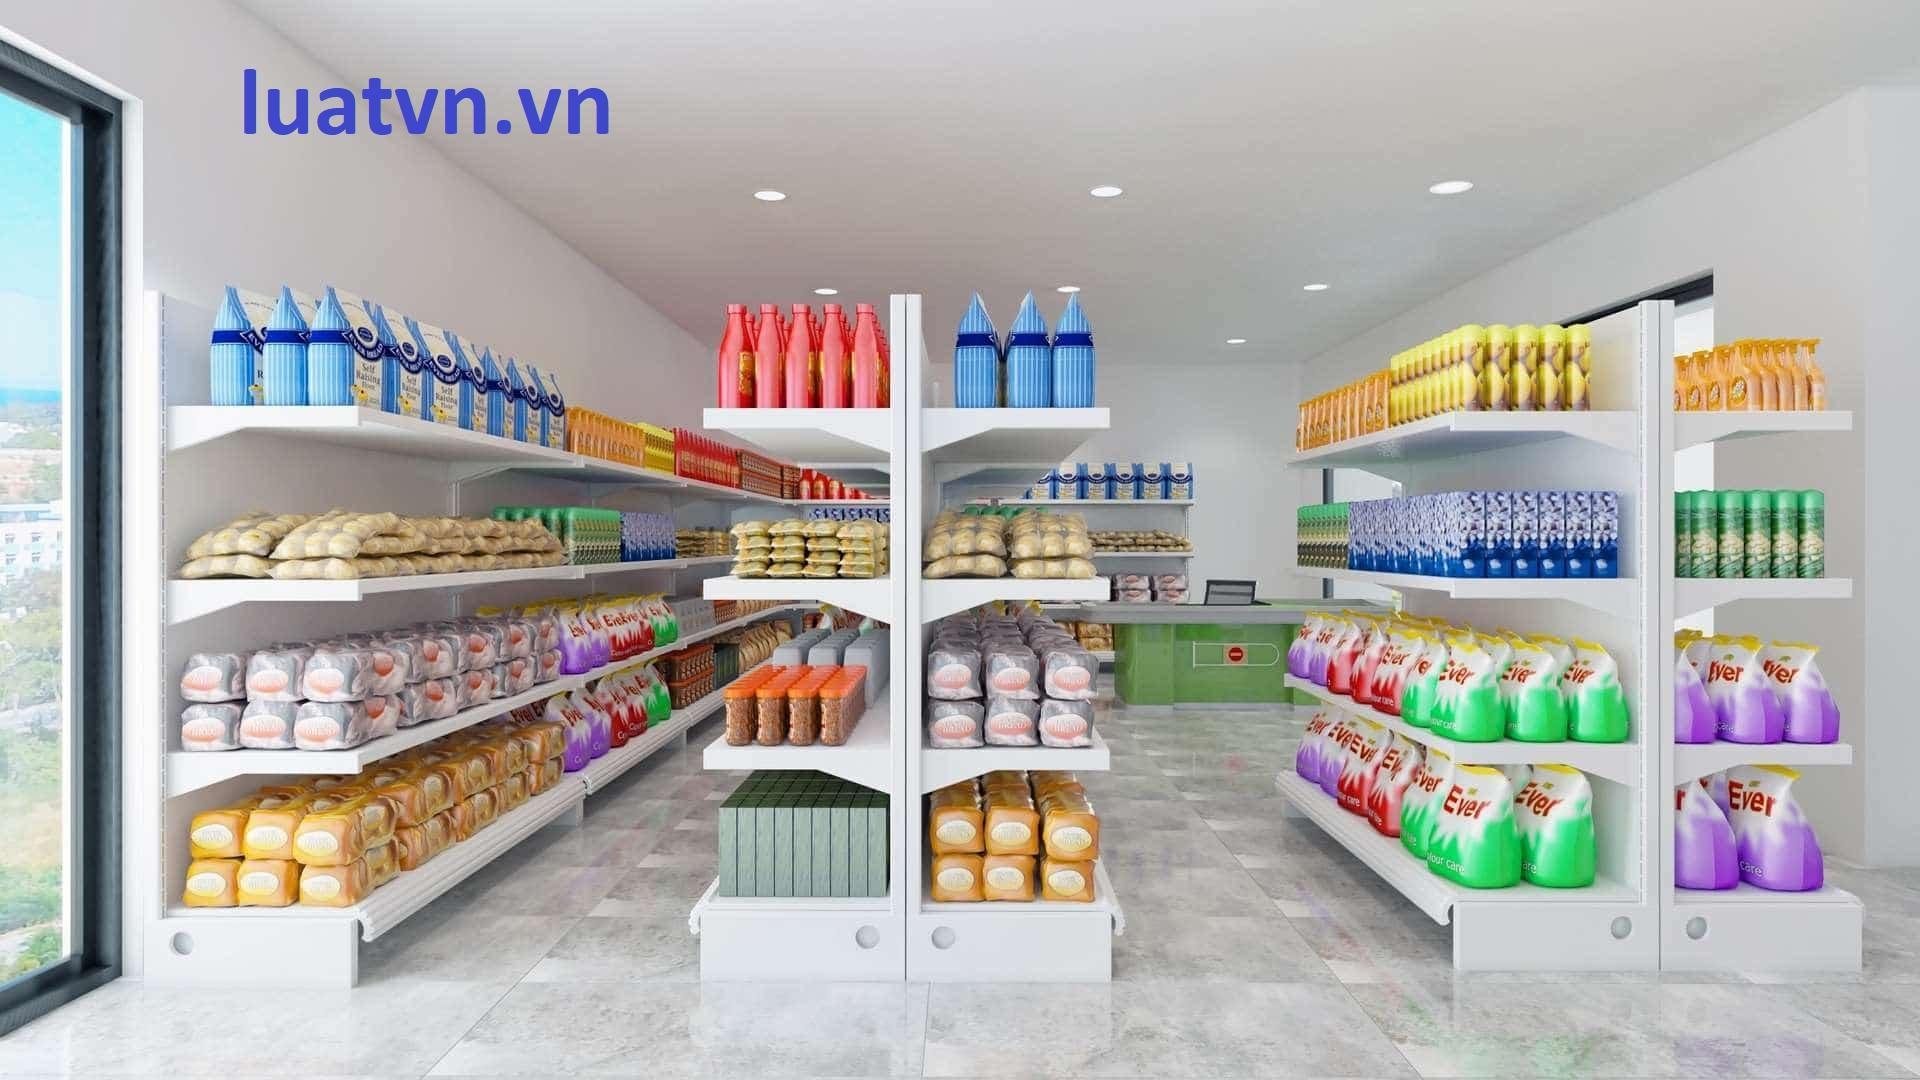
có nhiều mặt hàng được bày ra ở trên các kệ hàng màu trắng